1593 transported soldier legend

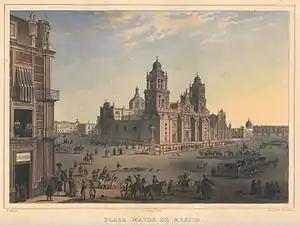
The Plaza Mayor, where the soldier allegedly appeared in 1593, pictured in 1836.

A folk legend holds that in October 1593 a soldier of the Spanish Empire (named Gil Pérez in a 1908 version) was mysteriously transported from Manila in the Philippines to the Plaza Mayor (now the Zócalo) in Mexico City. The soldier's claim to have come from the Philippines was disbelieved by the Mexicans until his account of the assassination of Gómez Pérez Dasmariñas was corroborated months later by the passengers of a ship which had crossed the Pacific Ocean with the news. Folklorist Thomas Allibone Janvier in 1908 described the legend as "current among all classes of the population of the City of Mexico". Twentieth-century paranormal investigators giving credence to the story have offered teleportation and alien abduction as explanations.